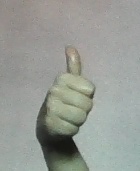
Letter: aleff